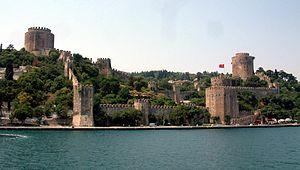
La chute de Constantinople ou prise de Constantinople est un siège historique qui aboutit, le 29 mai 1453, à la prise de la ville par les troupes ottomanes conduites par Mehmed II. Elle marque la disparition de l’Empire romain d'Orient, aussi qualifié d'Empire byzantin, et sa fin définitive en tant qu’entité politique et juridique.
Constantinople fut, de sa fondation par Constantin Iᵉʳ en 330 sur le site de l’ancienne Byzance jusqu’à sa chute en 1453, la capitale de l’Empire romain d’Orient. Elle devint par la suite la capitale de l’Empire ottoman jusqu’en 1923, alors que la capitale de la nouvelle république de Turquie fut transférée à Ankara. En 1930 son nom fut modifié en celui d’Istanbul, nom que portait déjà le cœur historique de la ville. Sous ce nom, elle compte maintenant plus de 15 millions d’habitants et demeure le siège du patriarcat de Constantinople, seul vestige de l’Empire byzantin.
Mehmet II le Conquérant ou Mehmed II « Fatih » fut le septième sultan de l'Empire ottoman.